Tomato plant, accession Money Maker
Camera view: bottom (45 deg); turntable rotation: 150 degrees
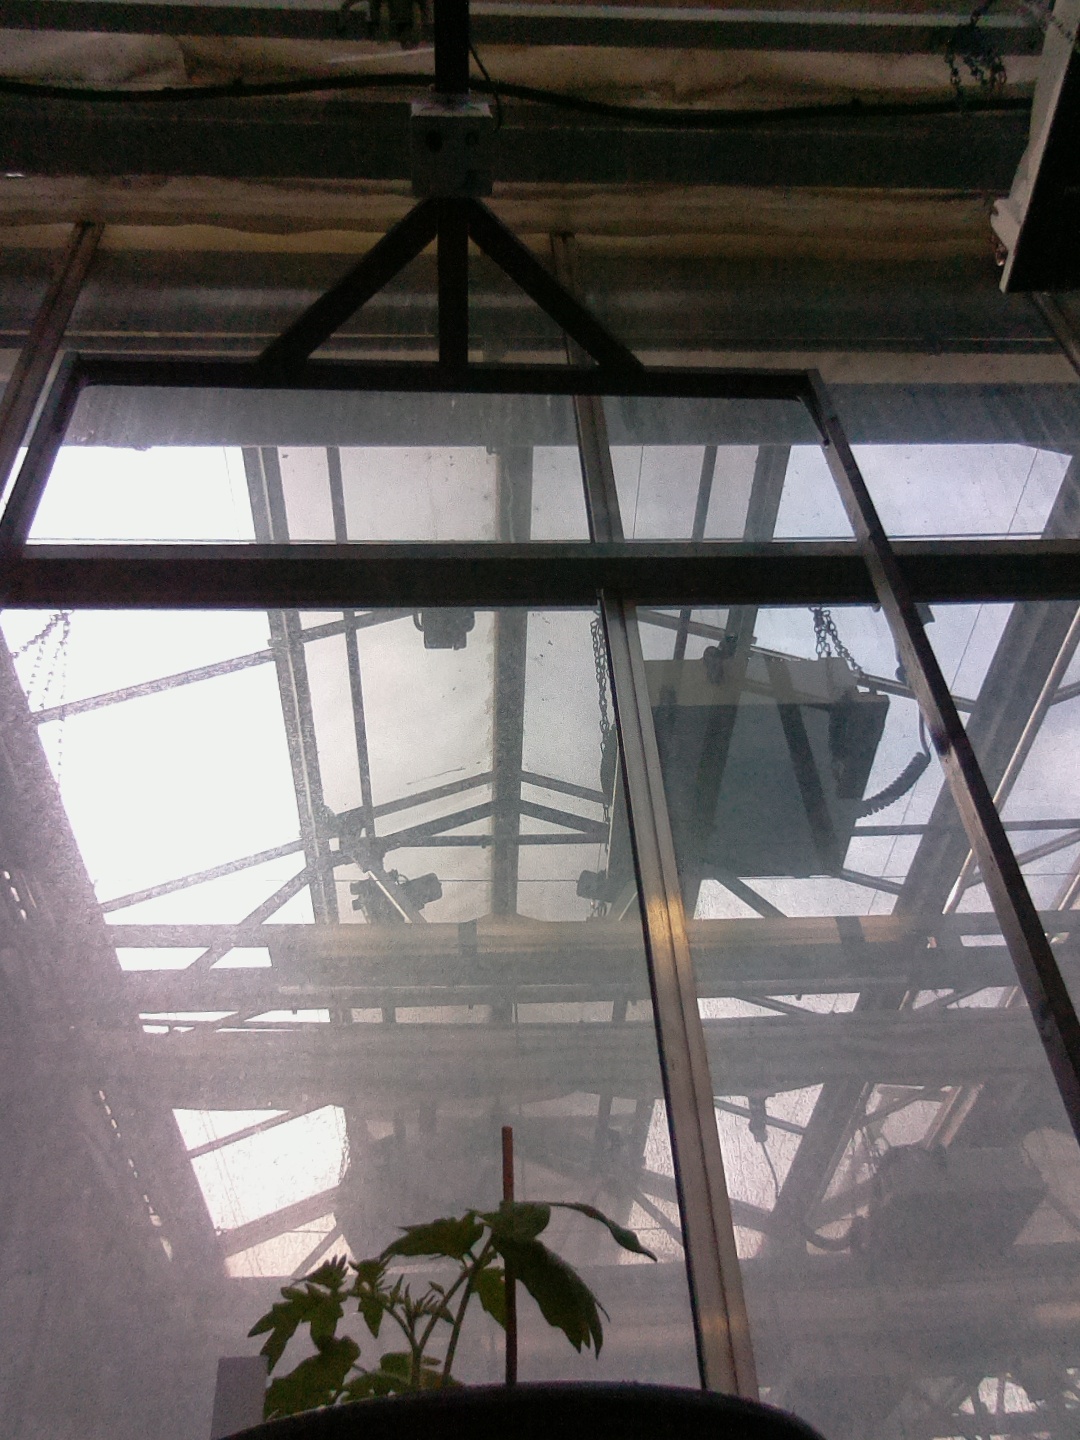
BBCH growth stage 13: 6 of true leaves visible